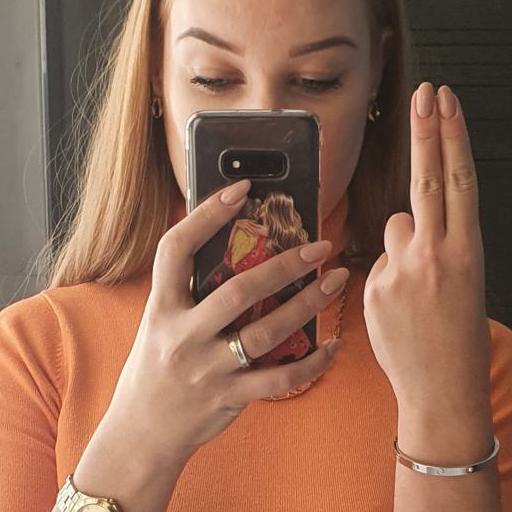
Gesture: no_gesture